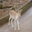
Label: deer